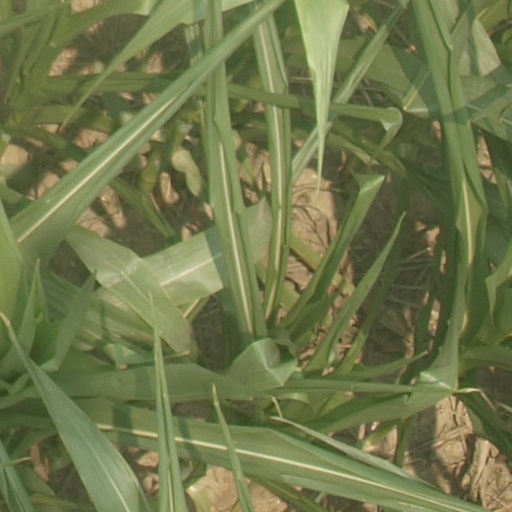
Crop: maize; corn